Tommy Moe's Winter Extreme: Skiing & Snowboarding

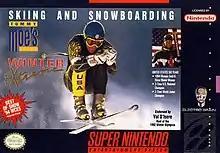
North American cover art

Tommy Moe's Winter Extreme: Skiing & Snowboarding, known in Europe as Val d'Isère Championship, is a winter sports video game for the Super Nintendo Entertainment System that uses skiing and snowboarding as extreme sports in freestyle mode, training mode, or competition mode.